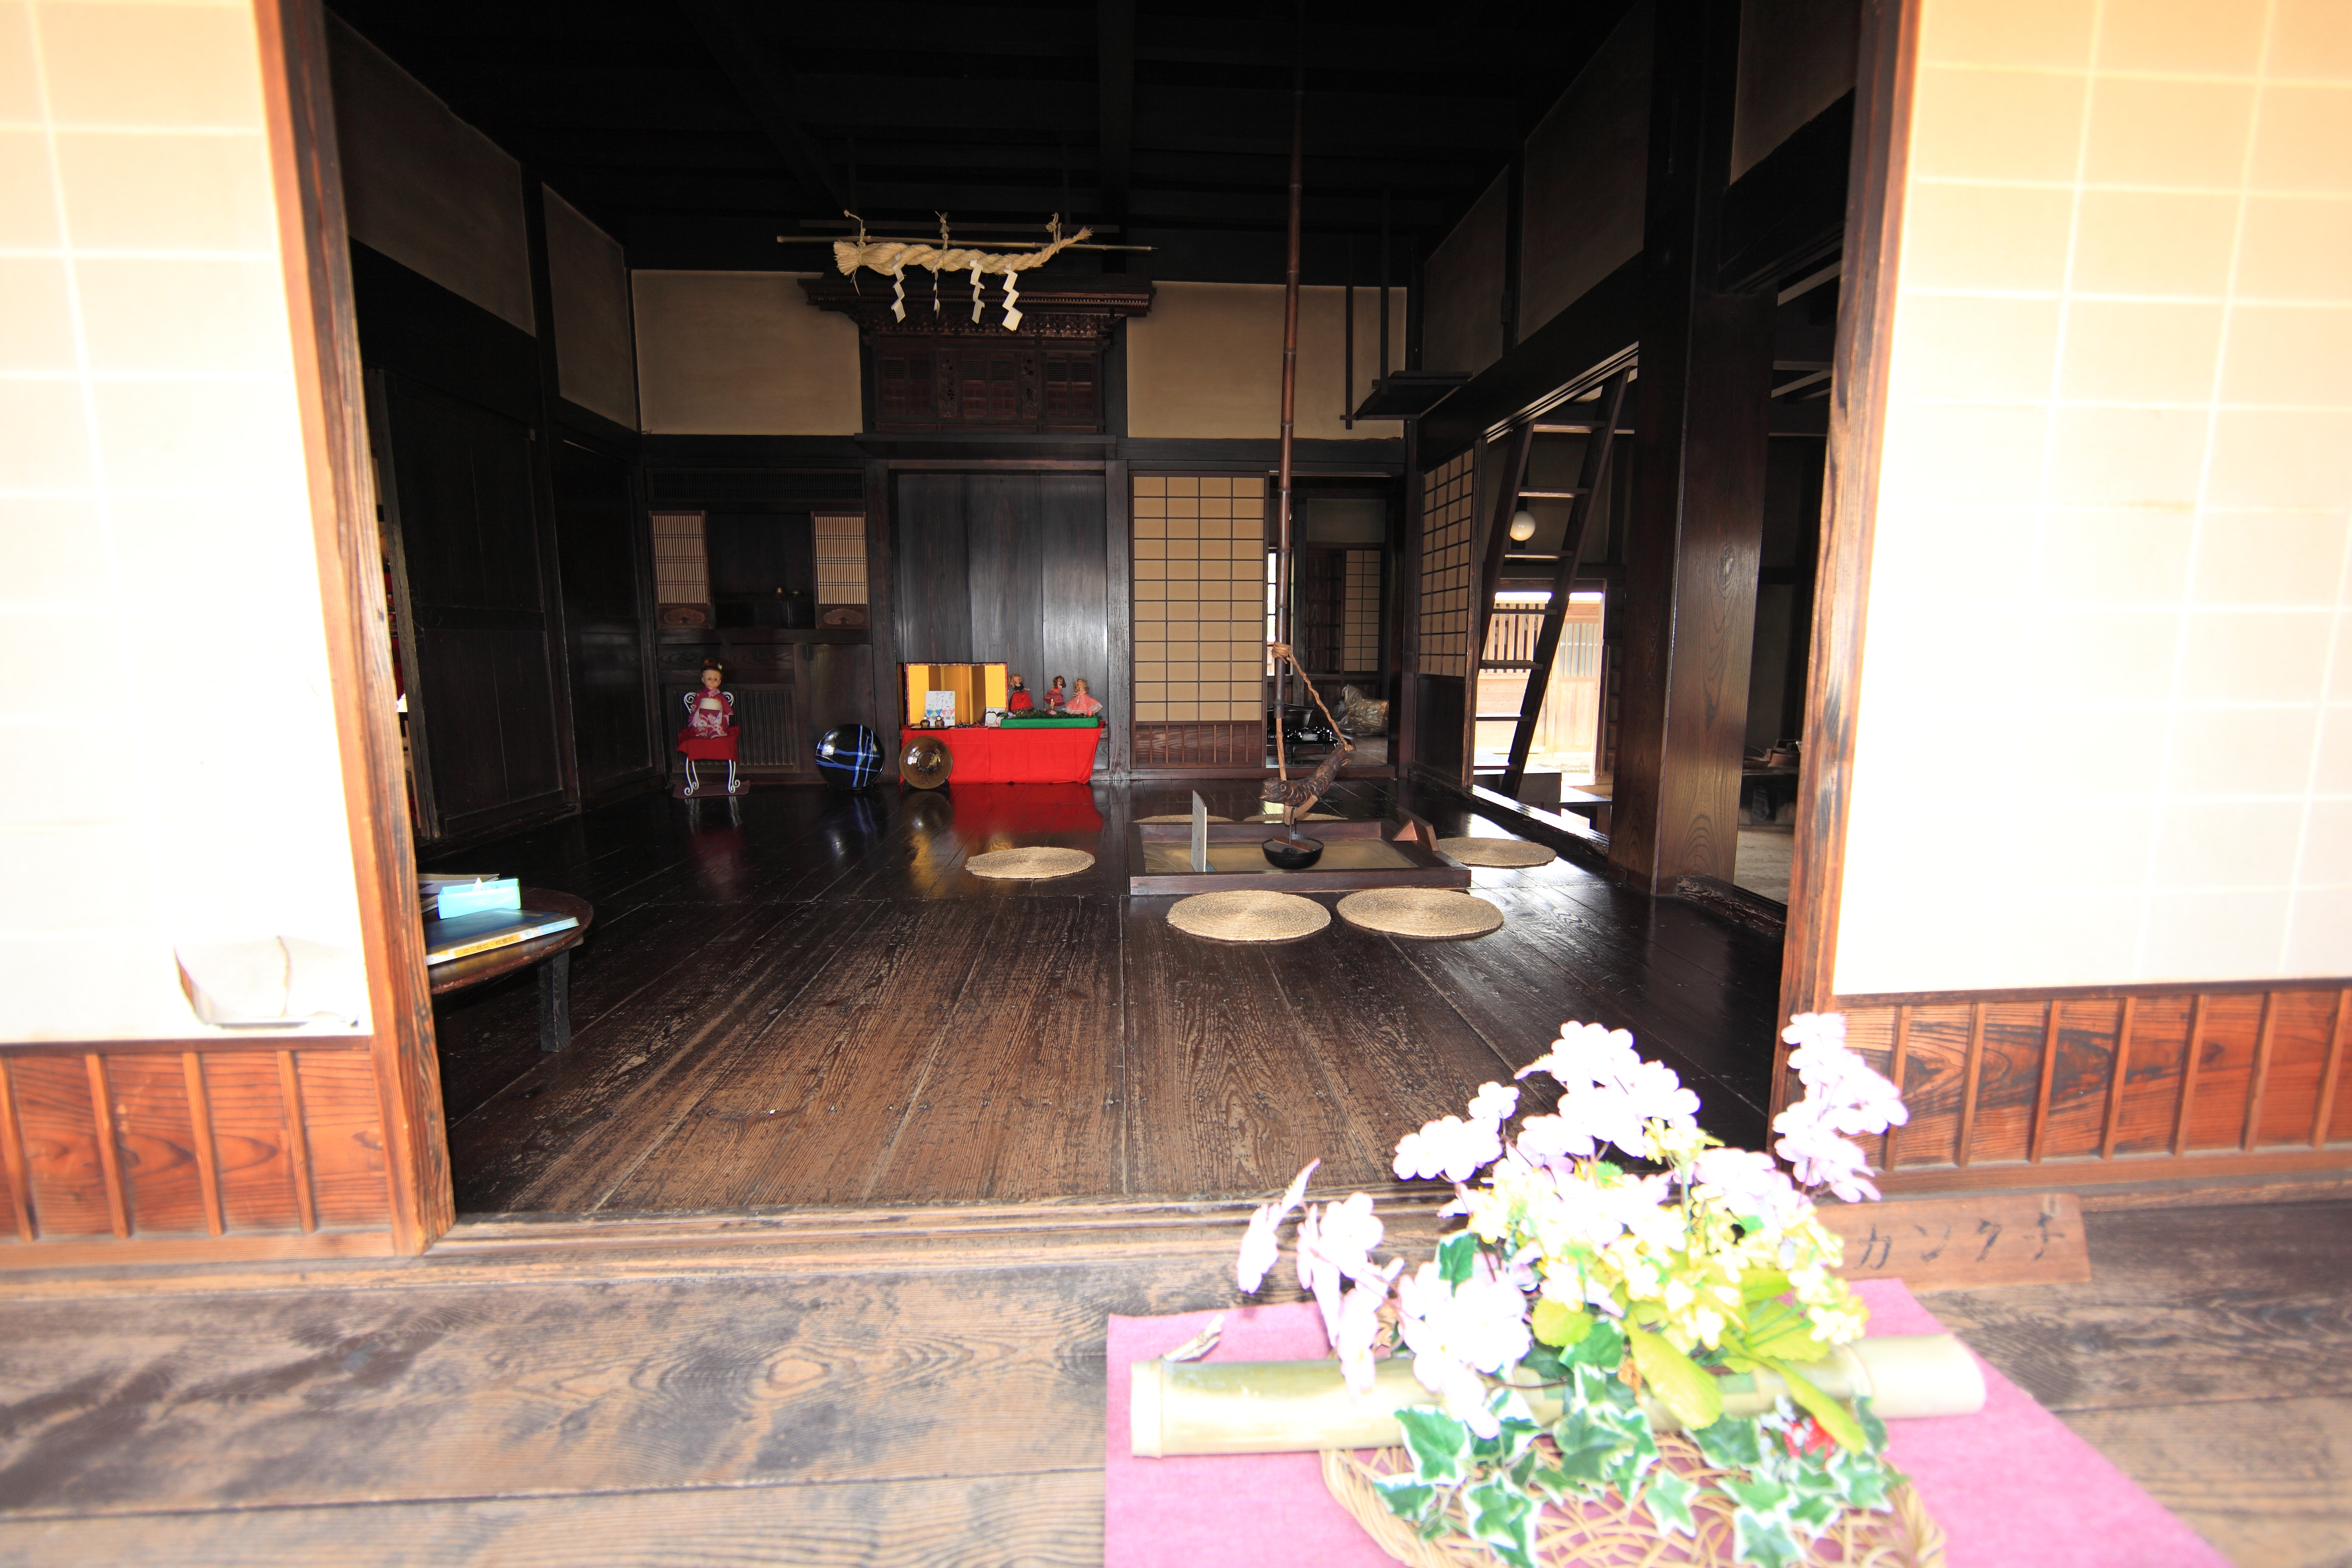
farm, house, floor, interior, home, high, park, property, living room, room, interior design, design, japanese, 5d, style, hires, estate, markii, traditional, hi, res, resolution, chiba, sodegaura, shindoh, sodegaurakouen, irori